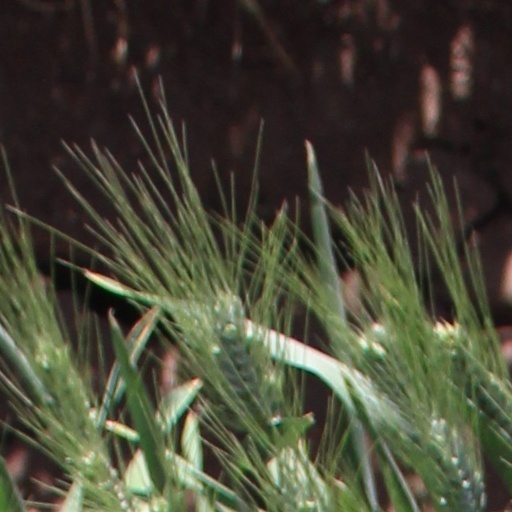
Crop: wheat